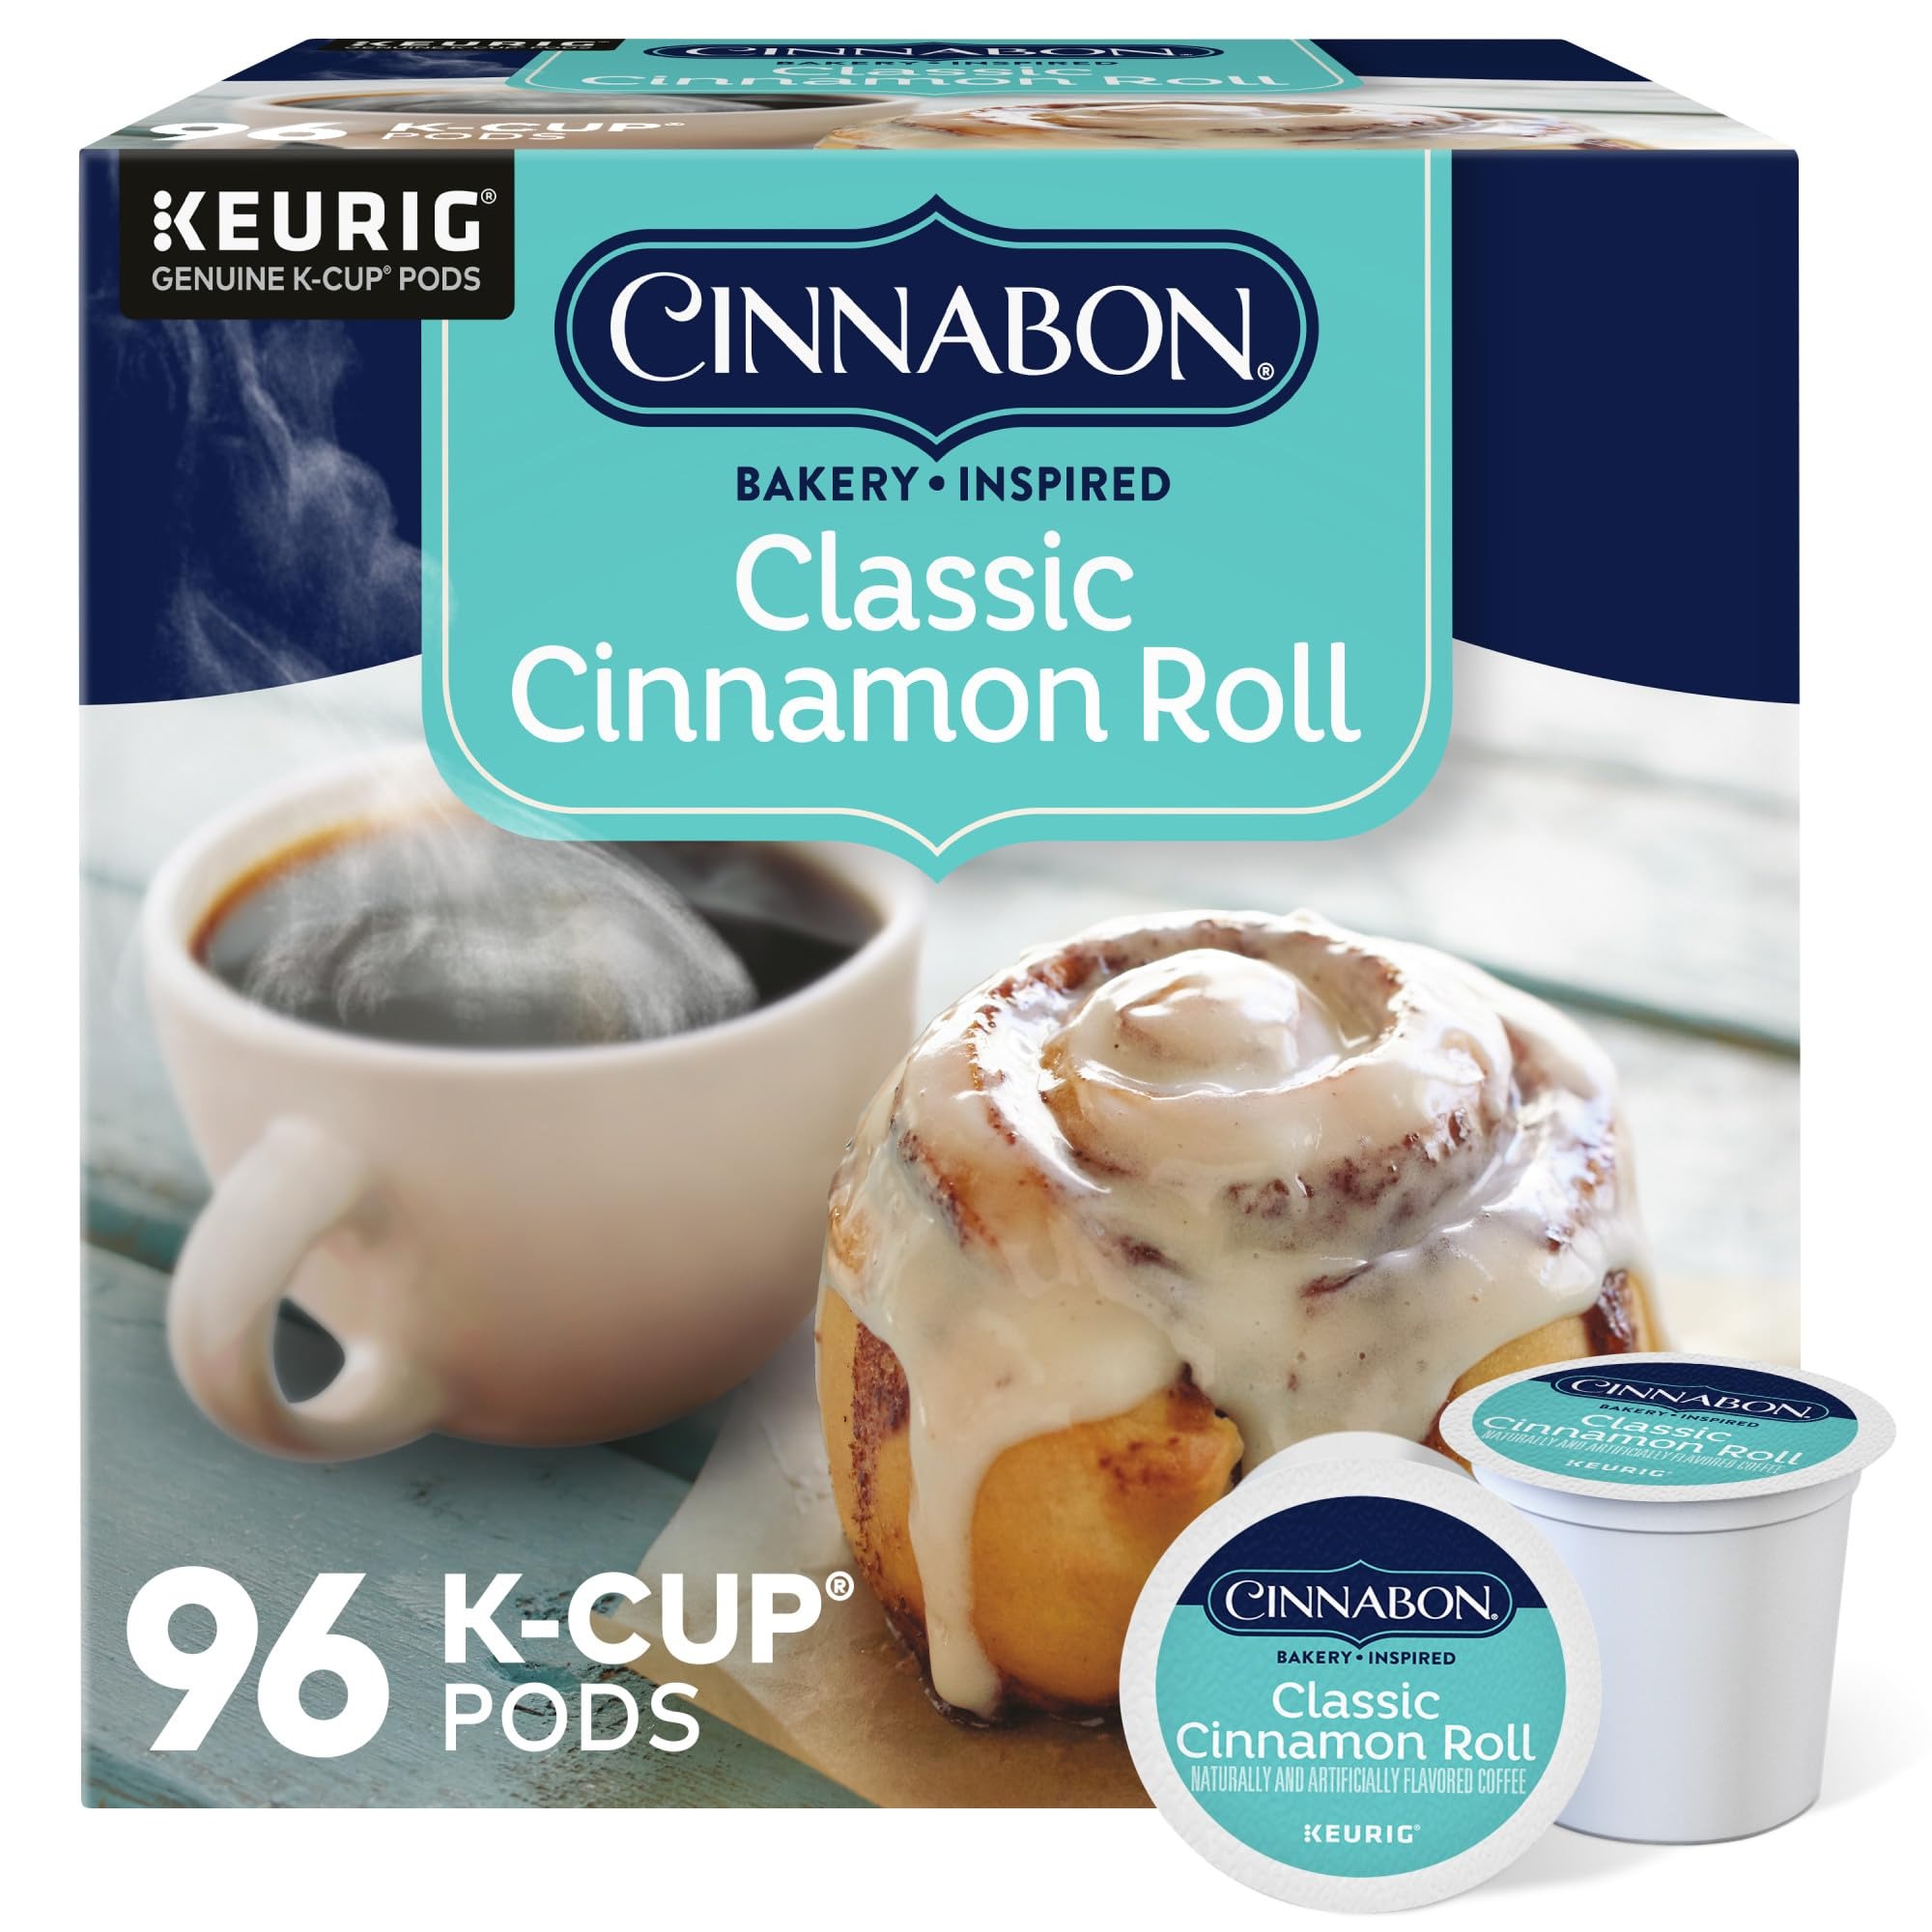
Item Name: Cinnabon Classic Cinnamon Roll Keurig Single-Serve K-Cup Pods, Light Roast Coffee, 96 Count
Bullet Point 1: Swirled with Cinnabon cinnamon brown sugar and frosting
Bullet Point 2: Light roast, caffeinated coffee
Bullet Point 3: Orthodox Union Kosher
Bullet Point 4: Compatible with Keurig K-Cup pod single-serve coffee makers
Bullet Point 5: A cup of delicious perfection
Bullet Point 6: INTRODUCING RECYCLABLE* K-CUP PODS: Simple. Delicious. And now Recyclable. Enjoy the same great-tasting coffee you know and love, and when you’re done just peel, empty and recycle. *Check locally, not recycled in all communities. Packaging may vary.
Bullet Point 7: k-cups
Value: 96.0
Unit: Count

Price: 15.89